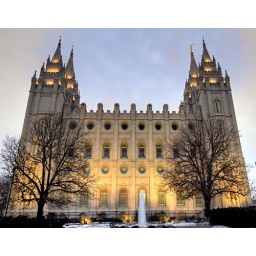
The spires rise to the sky on this beautiful morning. What a majestic building that was built in the 1800's.